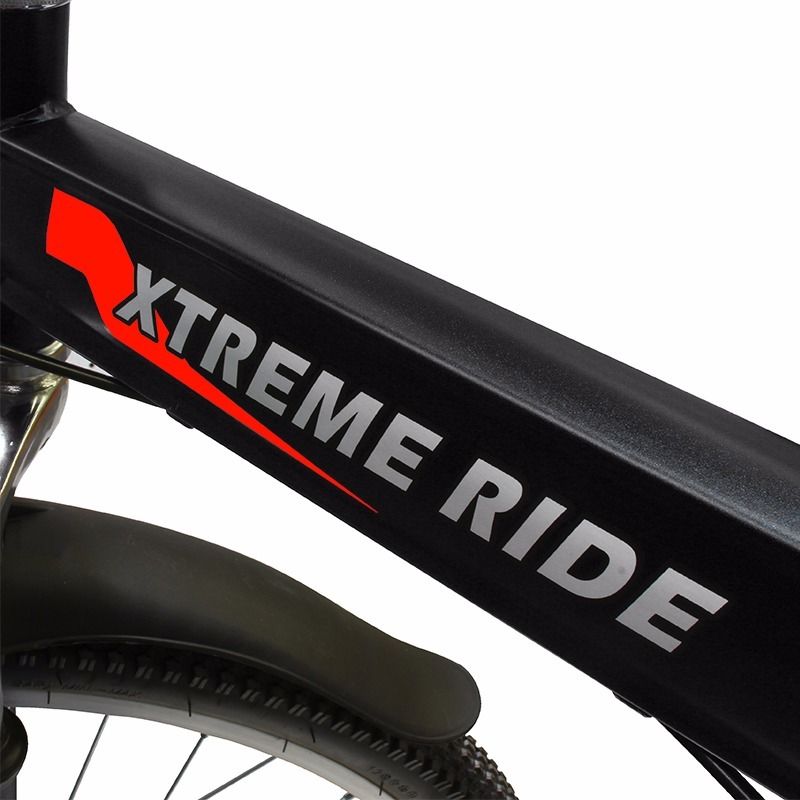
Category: bicycle